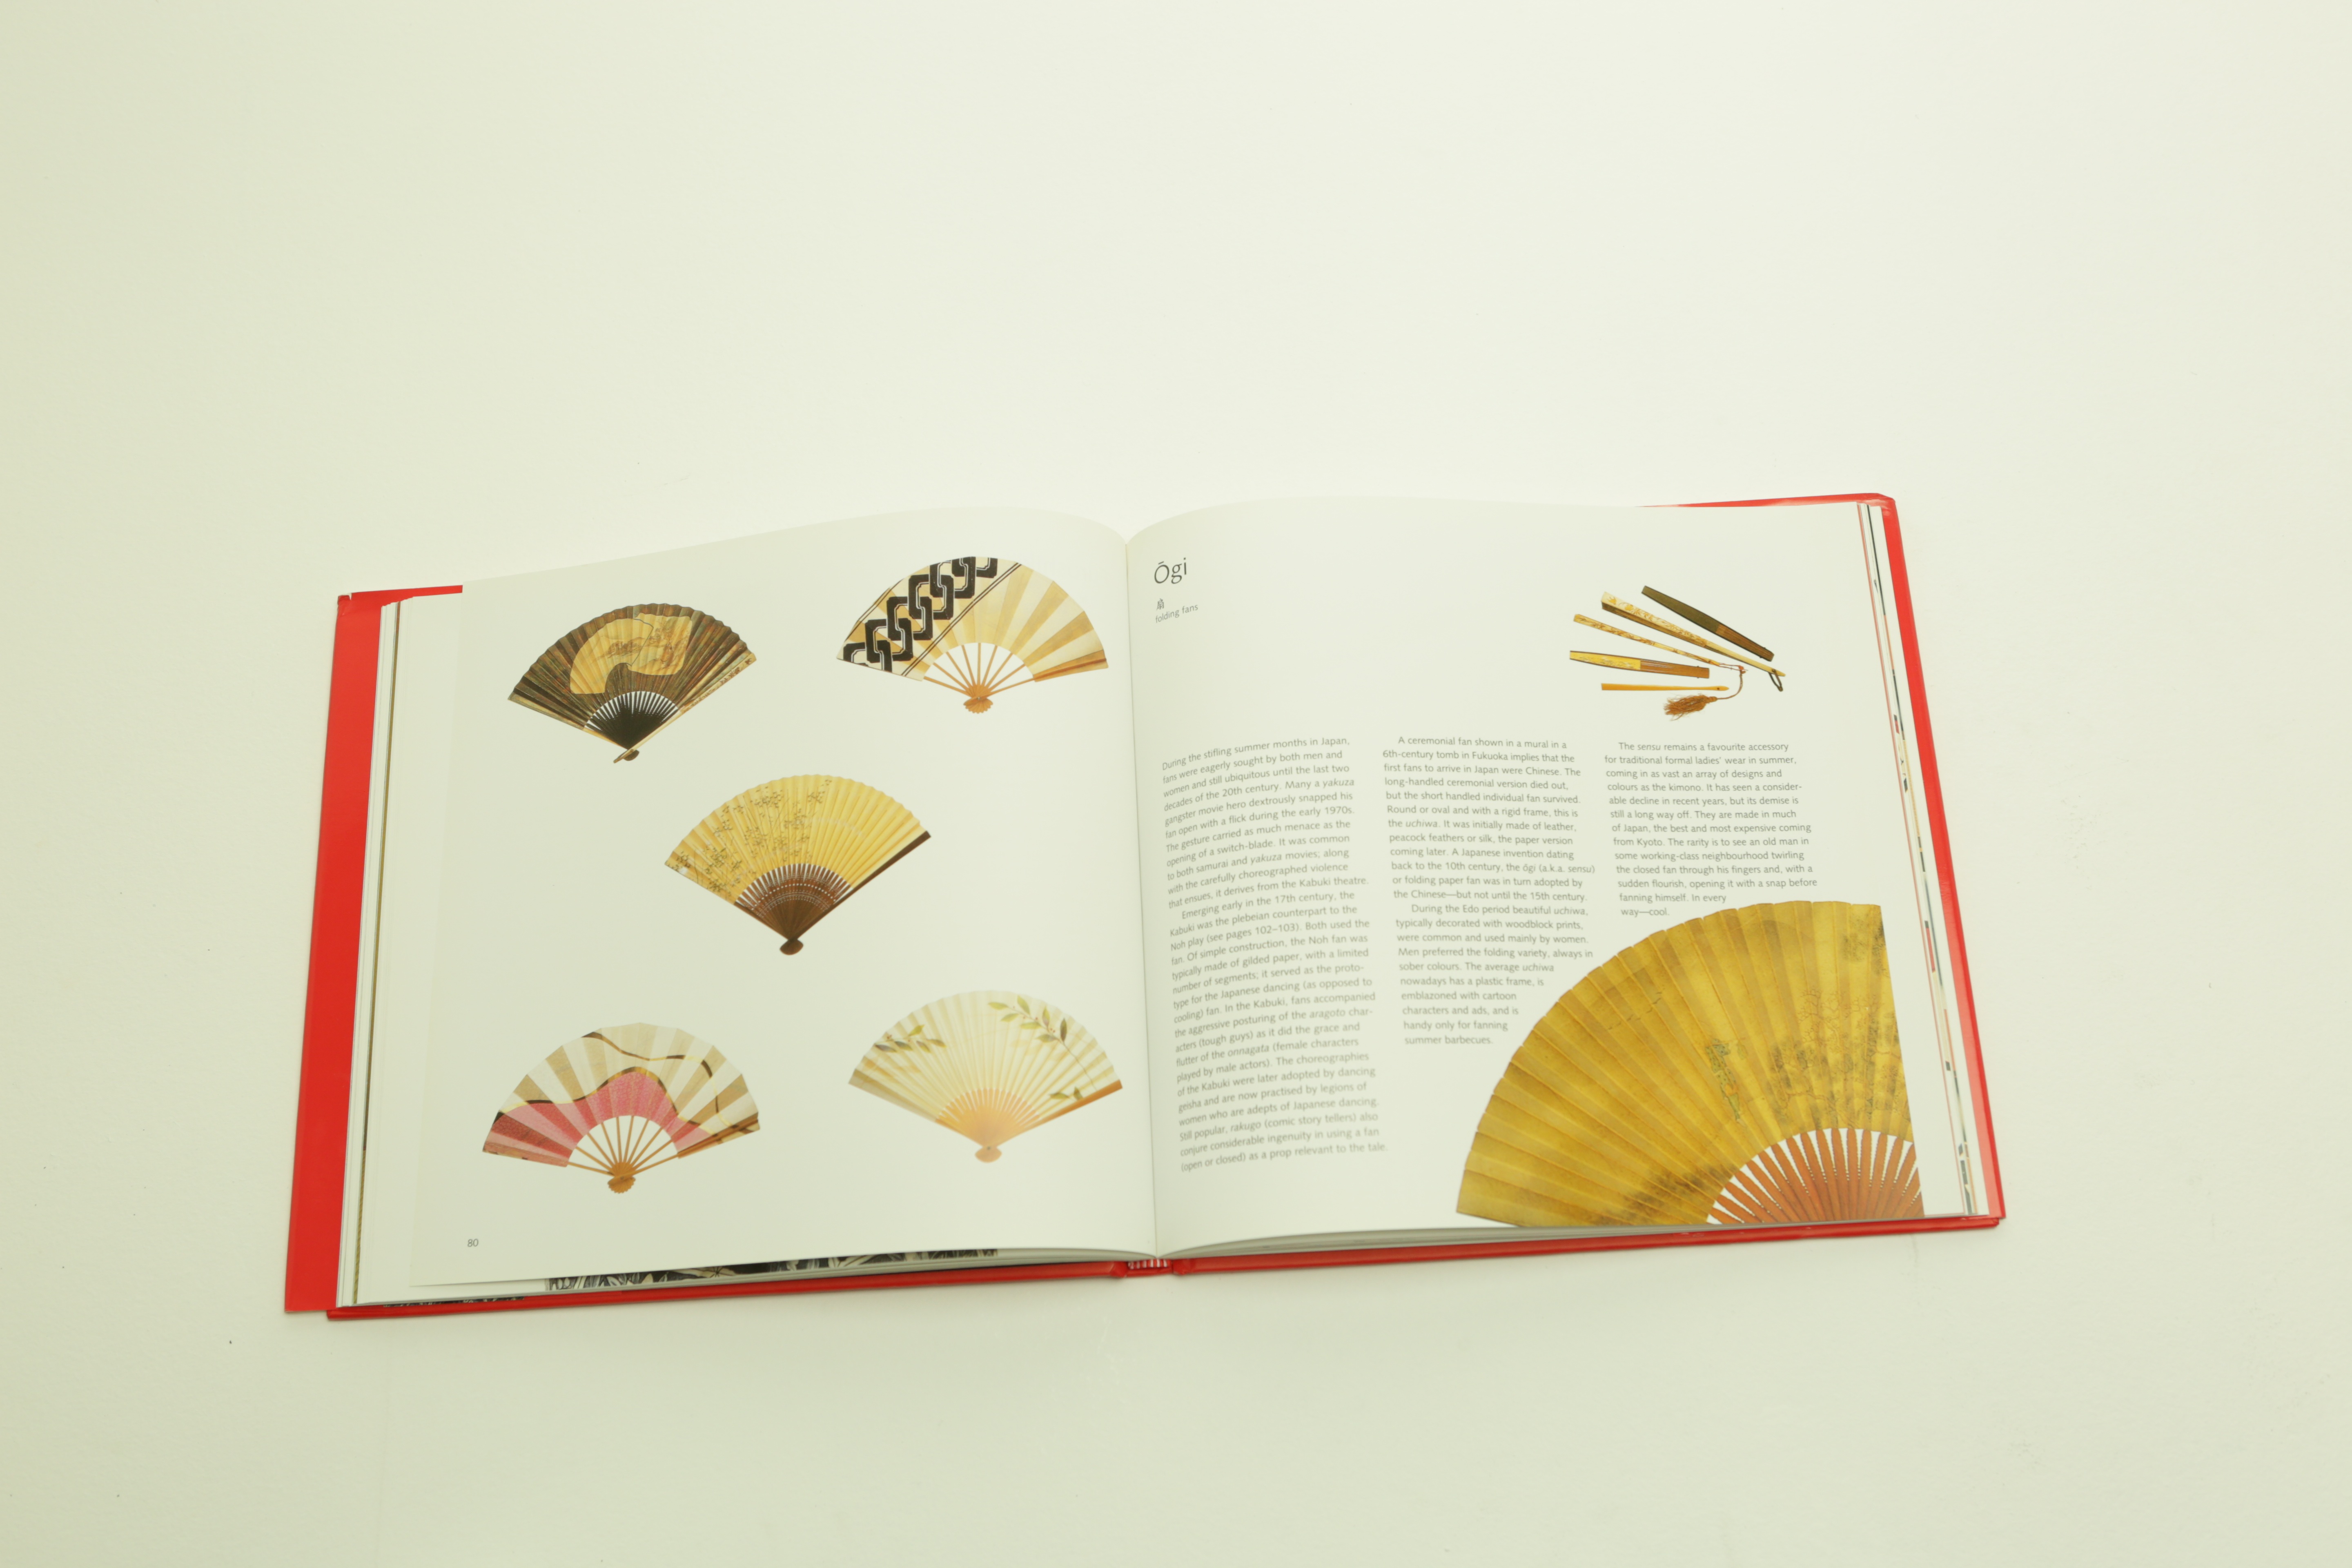
book, chinese, paper, fan, brand, art, gold, illustration, japanese, oriental